Blue wildebeest

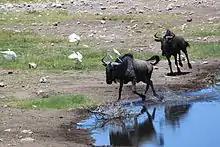
Blue wildebeest inhabit places where water is available

Male blue wildebeest become sexually mature at about 2 years of age, while females can conceive at 16 months if adequately nourished. Nevertheless, most females do not start to breed until a year later. The mating season, which lasts for about 3 weeks, coincides with the end of the rainy season. This means that the animals are in good condition, having been feeding on highly nutritious new grass growth, and the conception rate is often as high as 95%. The mating season, or rut, typically begins on the night of a full moon, suggesting that the lunar cycle influences breeding. At this time, testosterone production peaks in males, resulting in increased calling and territorial behavior. The activities of these sexually excited males may also stimulate the female to come into estrus.